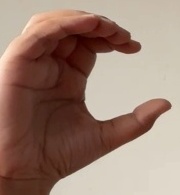
ASL sign: C